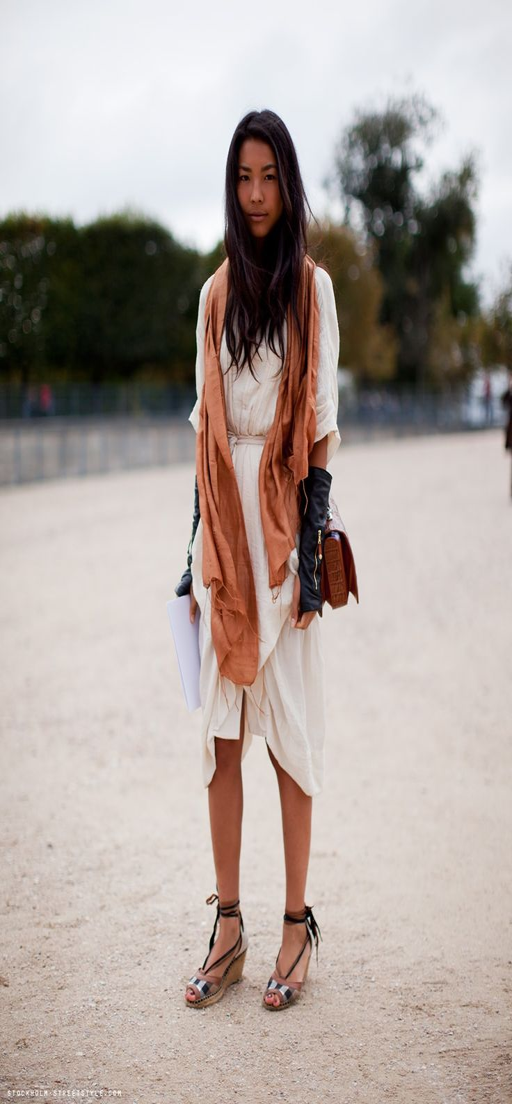
i love the colours of her clothes .